Glasgow University Muslim Students Association

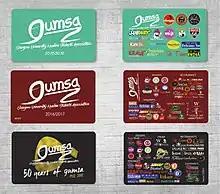
the first 3 iterations (top to bottom) of the GUMSA discount card from 2015-2017

Over the years the society has won a number of different awards from various bodies, including the following: